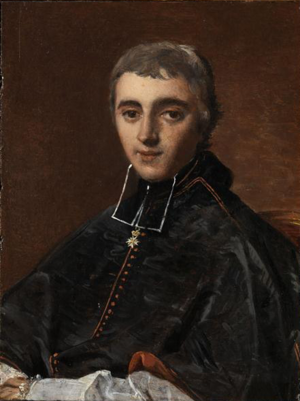
Louis-Jacques-Maurice de Bonald, né le 30 octobre 1787 à Millau et mort le 25 février 1870 à Lyon, est un ecclésiastique français, archevêque de Lyon de 1839 à 1870. C'était l'un des plus fervents défenseurs de l'ultramontanisme contre le vieux gallicanisme français.
Cette page établit une liste chronologique de peintures de Jean-Auguste-Dominique Ingres